Sion-sur-l'Océan

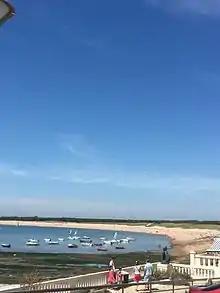
beach of Sion

Sion-sur-l'Océan (literally "Sion on the Ocean") is a village and seaside resort in the Vendée department in western France. Sion is on the coast of the Atlantic Ocean in front of the island of Yeu (Île d'Yeu). Sion-sur-l'Océan is part of the commune of Saint-Hilaire-de-Riez.